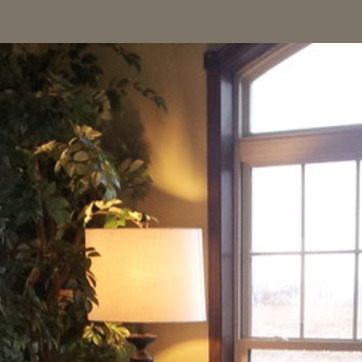
Material: painted